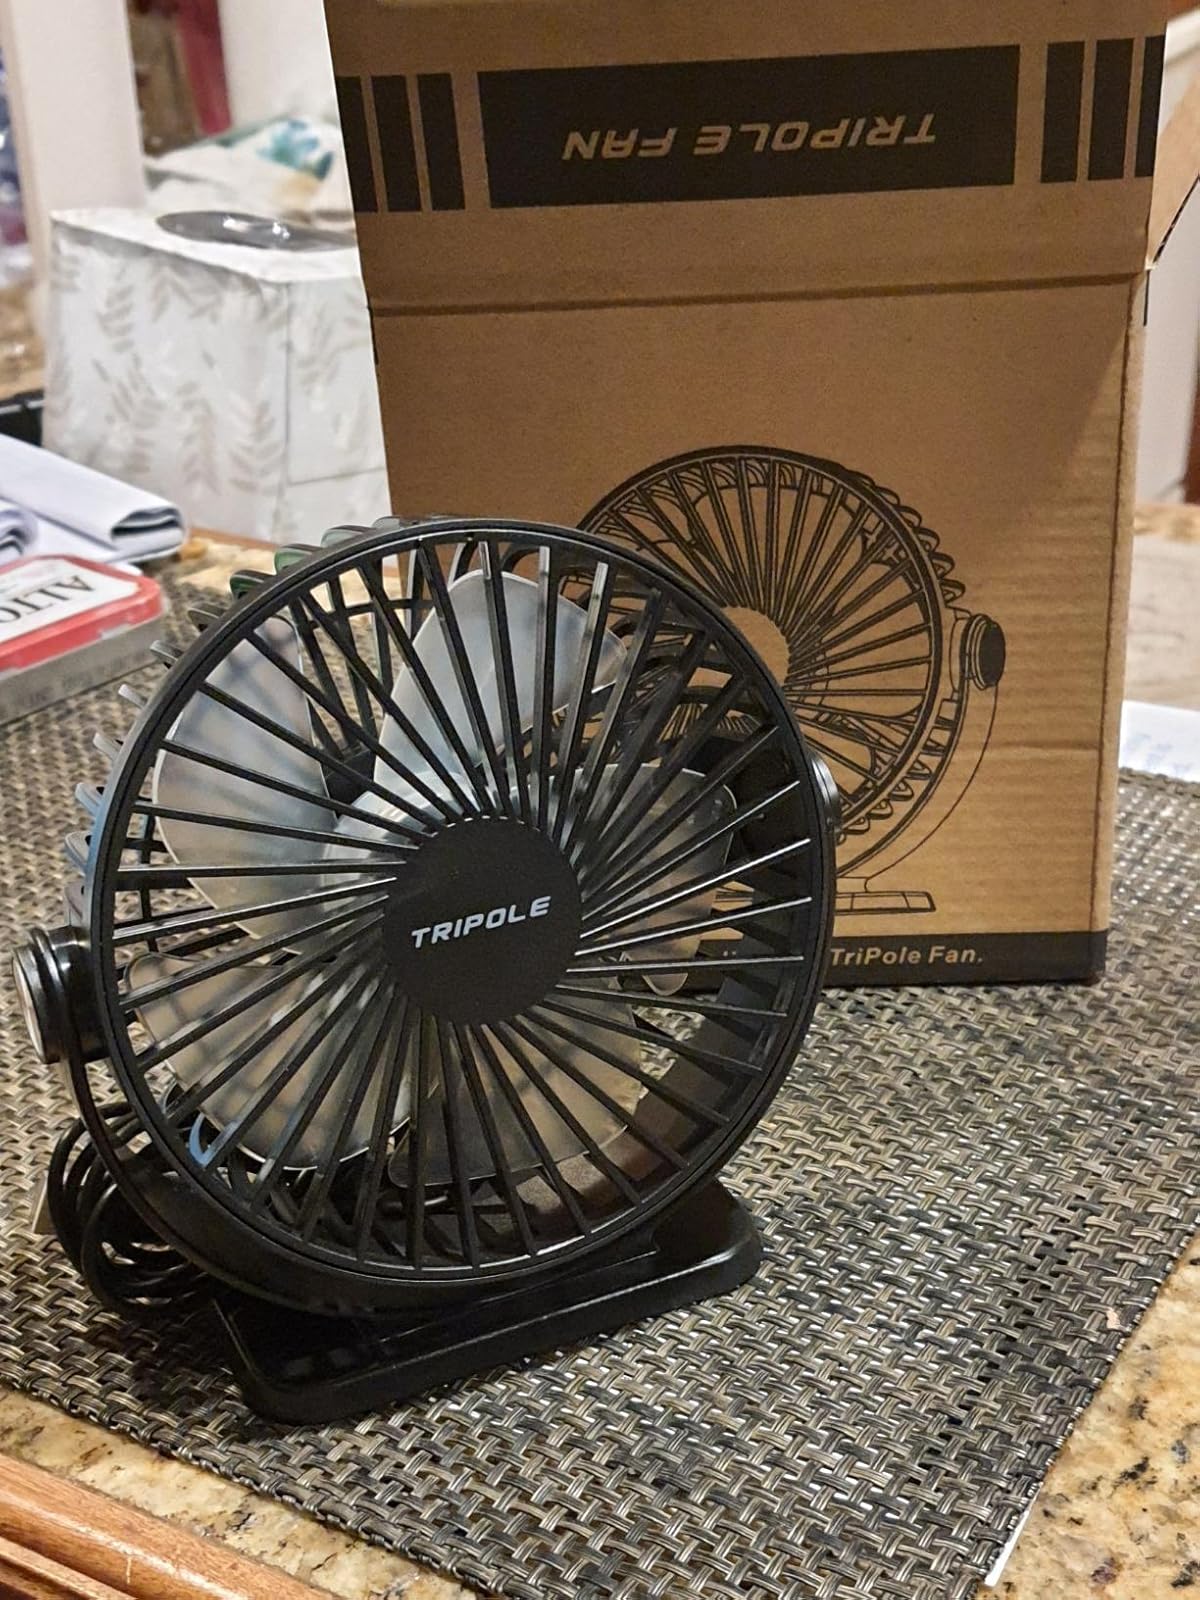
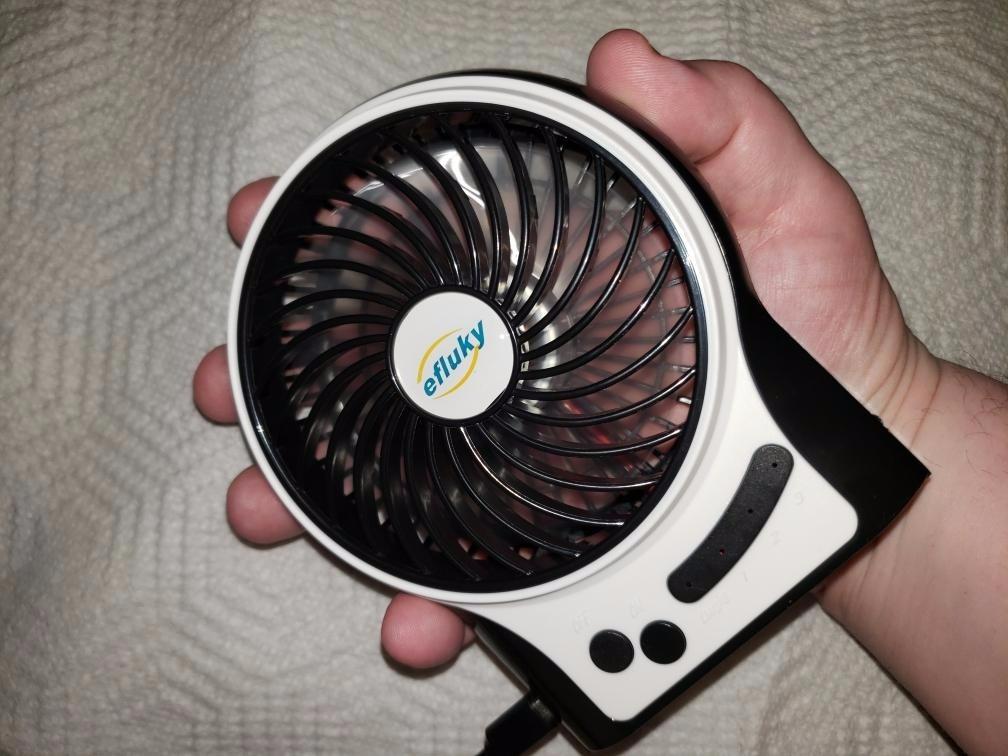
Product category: fan
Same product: no